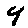
Label: 4